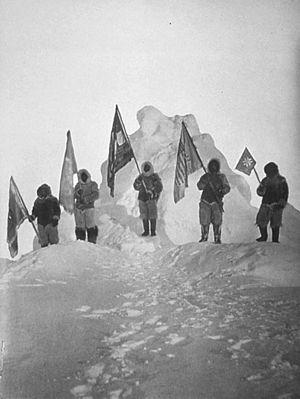
Le pôle Nord géographique terrestre, ou simplement pôle Nord, est le point le plus septentrional de la planète Terre. Il est défini comme le point d’intersection de l'axe de rotation de la Terre avec la surface terrestre de l'hémisphère nord, où tous les méridiens et les fuseaux horaires se rencontrent. Ce point géographique n'est pas fixe par rapport à l'axe de rotation de la Terre, car elle oscille faiblement suivant une période d'environ quatorze mois. Néanmoins, on considère souvent que sa position est fixe par commodité.
L'exploration polaire désigne l'exploration des régions arctique et antarctique au-delà des cercles polaires. Durant la période contemporaine, elle a constitué un défi pour de nombreux explorateurs en raison des conditions climatiques extrêmes régnant dans ces régions.
Janvier